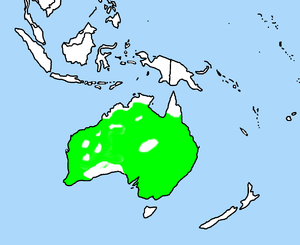
La Colombine longup ou Colombe lophote est un pigeon largement répandu sur le continent australien, à l'exception des zones tropicales du nord. Il y a seulement deux espèces de pigeons australiens qui possèdent une huppe : la Colombine longup et la Colombine plumifère. La première est la plus grande des deux.